Alvah and Martha Frisbie

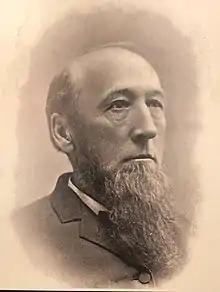

A. L. Frisbie was a pioneer minister at Plymouth Church, Des Moines, Iowa, from 1871 to 1899. After he retired he served as Pastor Emeritus for a total of 42 years of service. Martha Frisbie was a teacher and leader in the Iowa Congregational Church. Frisbie Park in Des Moines and the former Frisbie Public School were named for them. The Frisbies were active abolitionists and suffrage advocates in Des Moines. He shepherded Plymouth Congregational Church during years of growth and building. She was a teacher and a leader in women’s organizations. Her former students formed the Frisbie Club, a study club which still exists today.